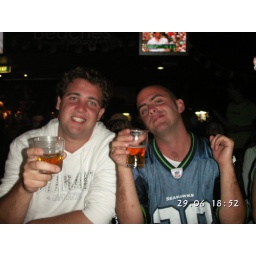
Out patying in Airly Beach with the people we met on the sail boat trip.